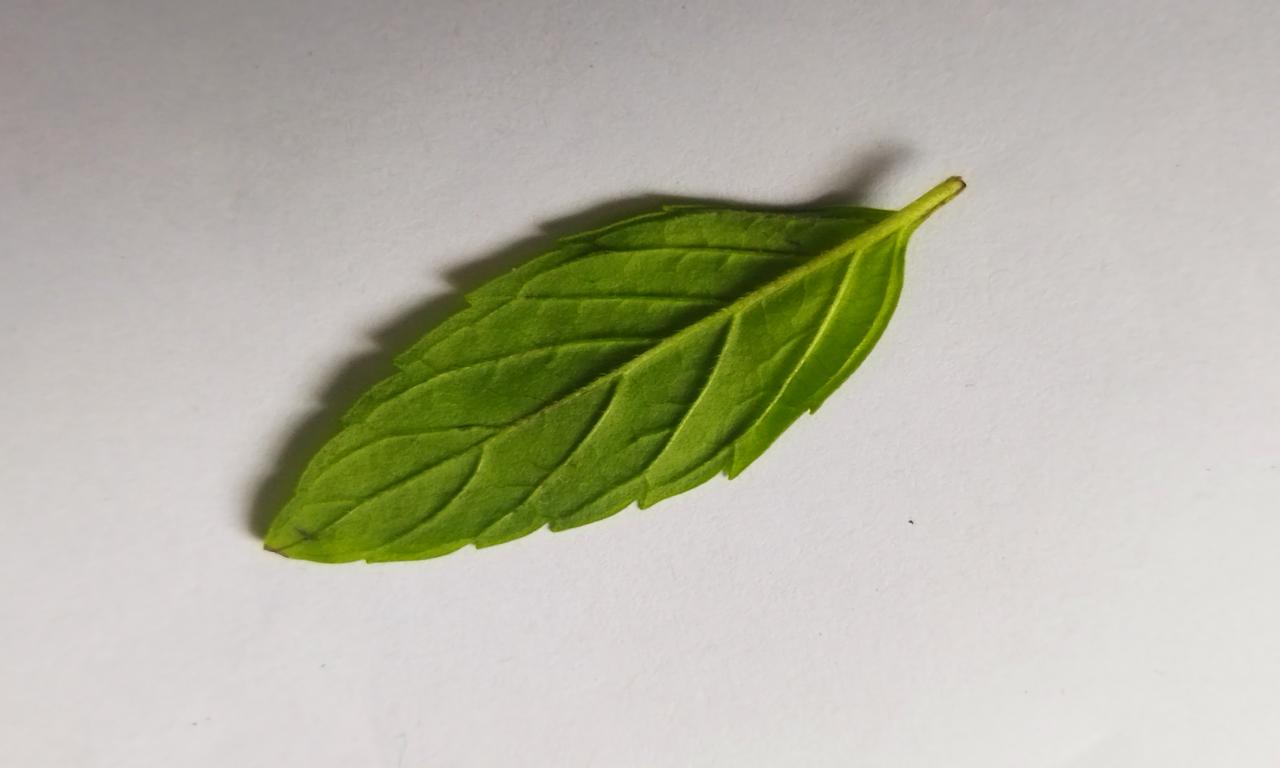
Label: Fresh